Scots property law

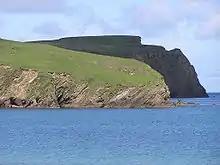
Cliffs of St. Ninian's Isle, photographed on 24 May 2006. The St. Ninian's Isle treasure, which is believed to date to about AD 800, was found on this island.

The most notable case concerning treasure trove is "Lord Advocate v. University of Aberdeen" and "Budge" (1963), also known as the "St Ninian's Isle treasure" case.